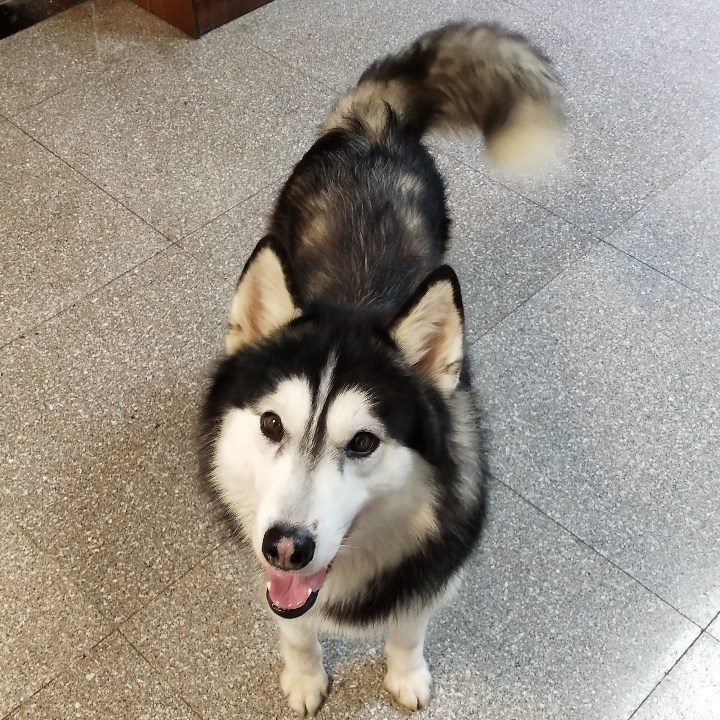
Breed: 1160-n000003-Siberian_husky